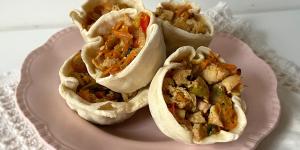
canastitas de verduras y pollo